Red junglefowl

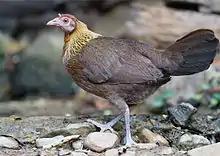
Female red junglefowl

During their mating season, the male birds announce their presence with the well-known "cock-a-doodle-doo" call or crowing. Within flocks, only dominant males crow. Male red junglefowl have a shorter crowing sound than domestic roosters; the call cuts off abruptly at the end. This serves both to attract potential mates and to make other male birds in the area aware of the risk of fighting a breeding competitor. A spur on the lower leg just behind and above the foot serves in such fighting. Their call structure is complex and they have distinctive alarm calls for aerial and ground predators to which others react appropriately.